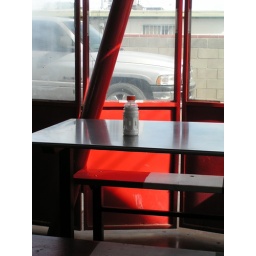
salt stored in a plastic bottle